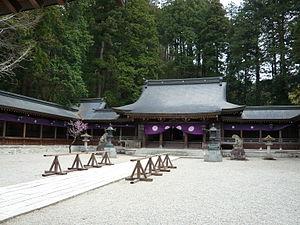
Le Minashi-jinja est un sanctuaire shinto situé dans la ville de Takayama, préfecture de Gifu au Japon. Les kanjis pour le sanctuaire sont aussi parfois lus « Suimu ». Le nom complet est Hida Ichinomiya Minashi-jinja parce qu'il était autrefois l'ichi-no-miya de la province de Hida.